Church of St. Anne, Vilnius

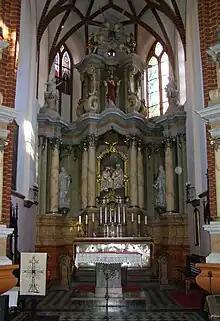

The church was renovated in 1902–1909 when the side arches were uncovered and the walls were strengthened with iron. The initiator and organizer of the renovation was Father Jan Józef Łaboda, while the author of the project was Józef Pius Dziekoński.